Isaac Babel

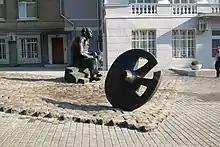
Memorial in Odesa, sculptor

A memorial to Isaac Babel was unveiled on the north-west corner of the intersection of Rishelievska Street and Zhukovskoho Street in Odesa in early September 2011, and, in conjunction with the inauguration of the memorial, a commemorative reading of three of his stories held, with musical interludes from the works of Isaac Schwartz, in the Philharmonic Hall in Pushkinska Street on September 6, 2011. The city also has an already existing Babelya Street in the Moldavanka.